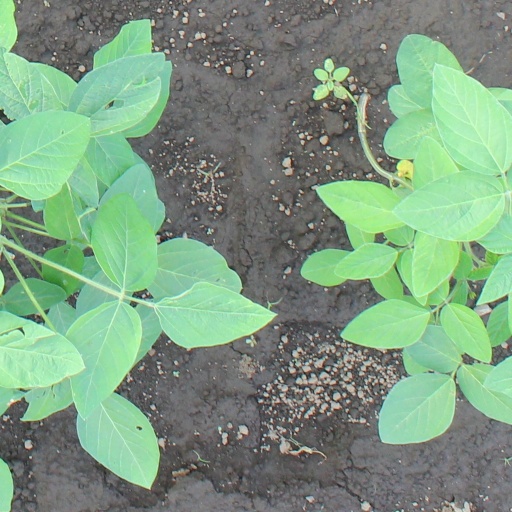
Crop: soybean